Gustavus, Alaska

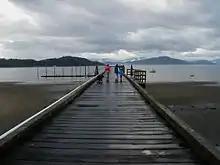
The original Gustavus dock, which has since been replaced.

As of the 2000 census, there were 429 people, 199 households, and 114 families in the city. The population density was . There were 345 housing units at an average density of . The city racial makeup was 89% White, 0% Black or African American, 4% Native American, 0.2% Asian, 0.2% Pacific Islander, 2% from other races, and 4% from two or more races. 1.4% of the population were Hispanic or Latino of any race.